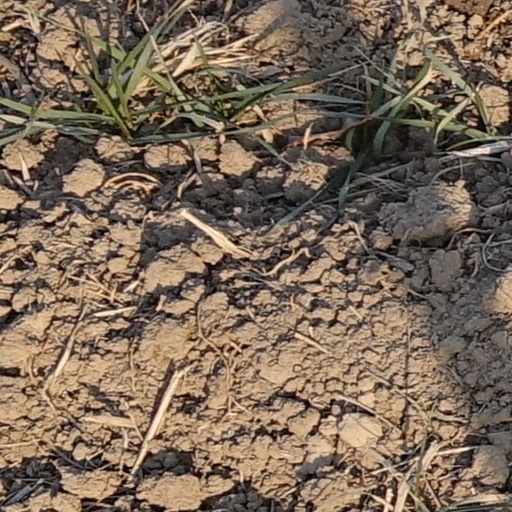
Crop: wheat